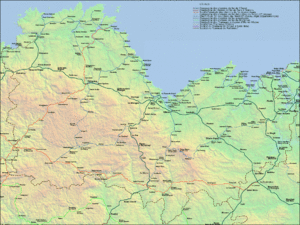
La liste des gares de Bretagne, est une liste des gares ferroviaires, haltes ou arrêts, situées dans la région Bretagne.